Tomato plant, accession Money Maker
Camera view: bottom (45 deg); turntable rotation: 180 degrees
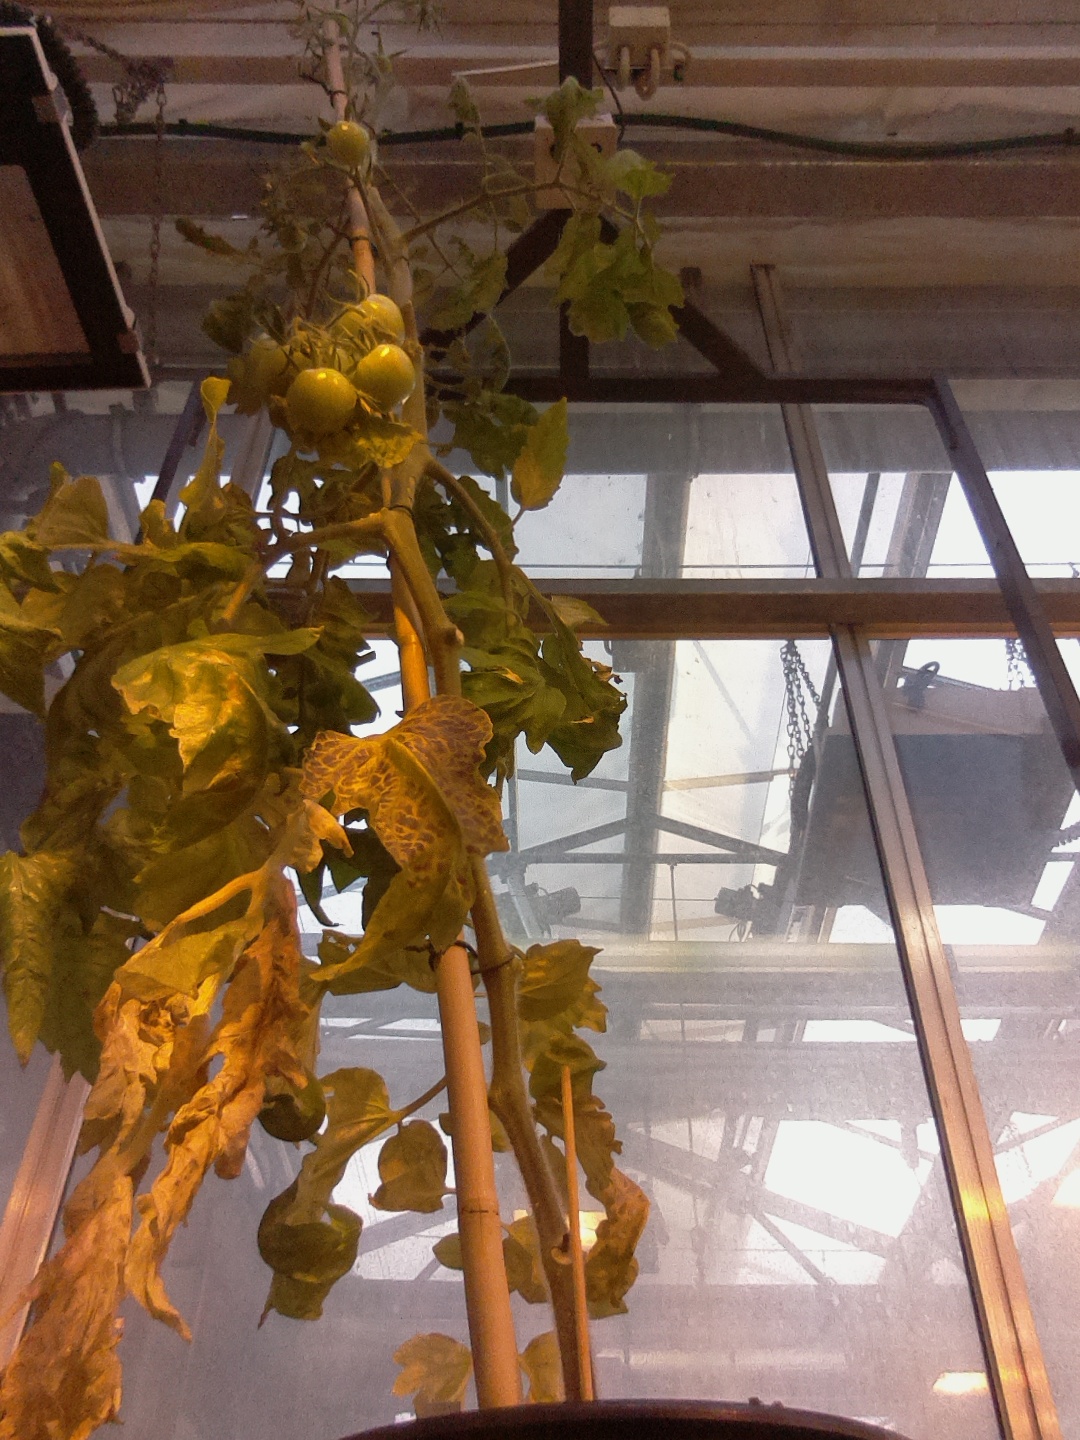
BBCH growth stage 78: 80% -90% of final fruit size